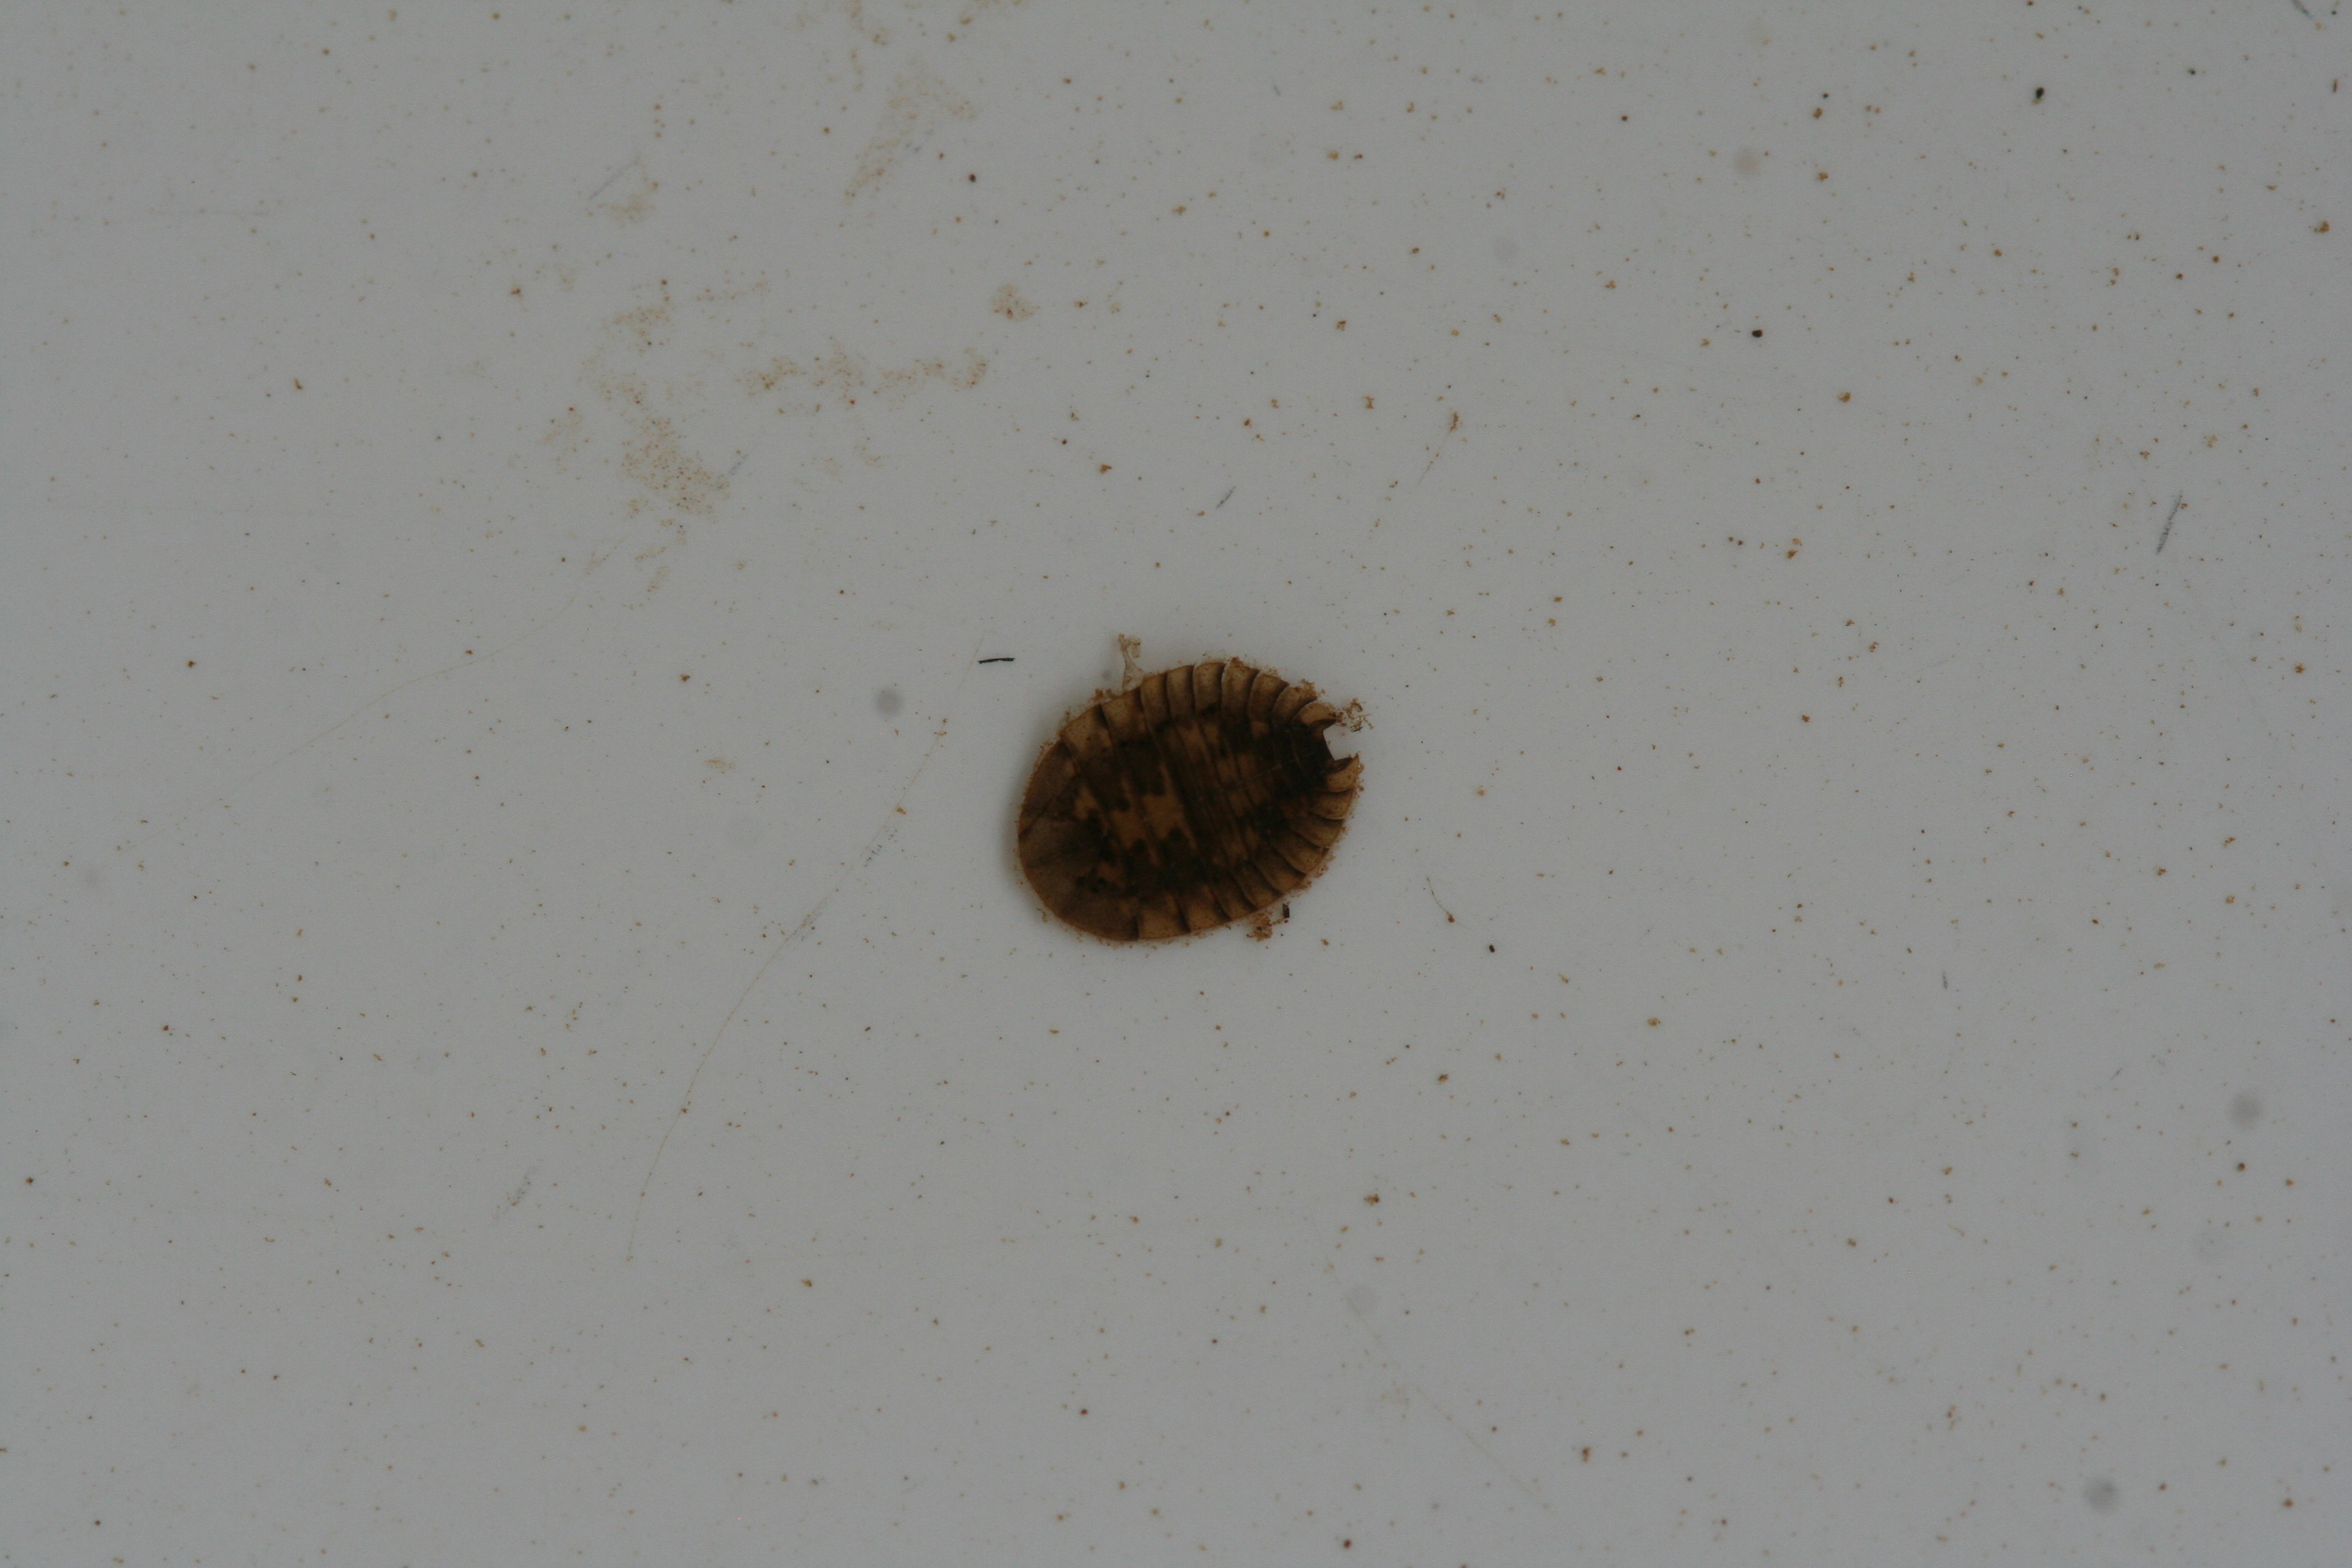
Macroinvertebrate group: bugs_and_beetles